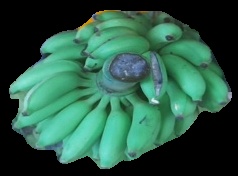
Variety: elakki-bale
Grade: grade2